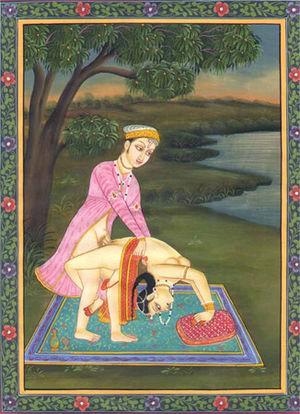
Le droit indien est hérité en grande partie de la colonisation britannique, d'où l'influence de la common law, qui a été codifiée en un certain nombre de codes et de lois. Il est aussi influencé par le droit hindou, lequel continue à exercer une influence dans toutes sortes de domaines, et régit le statut personnel des citoyens hindous, de la même façon que le droit musulman régit celui des citoyens musulmans.